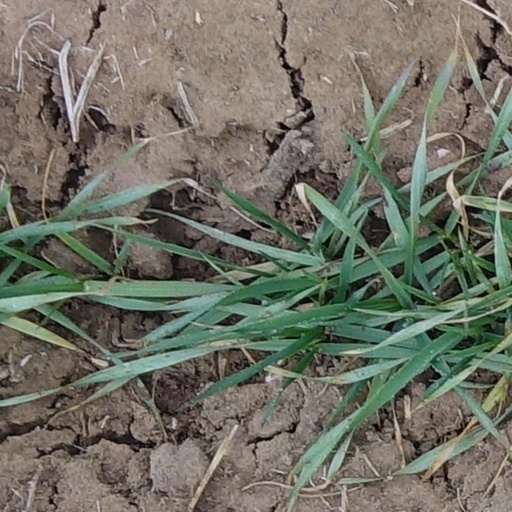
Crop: wheat